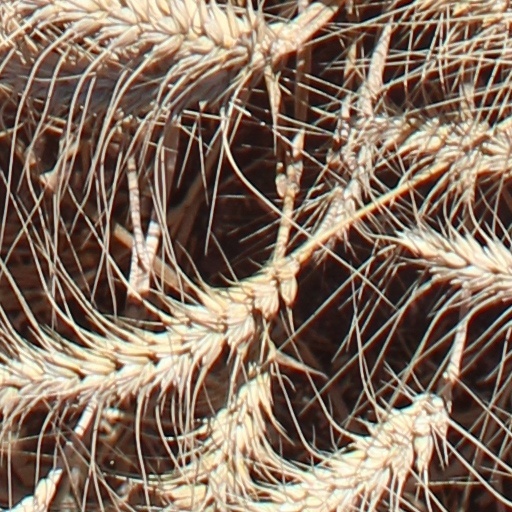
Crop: wheat